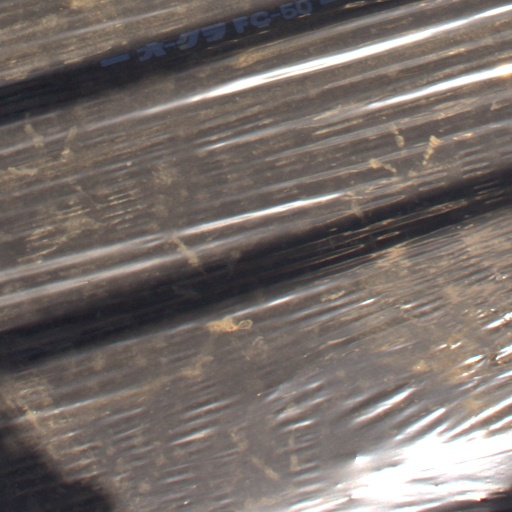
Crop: Jerusalem artichoke